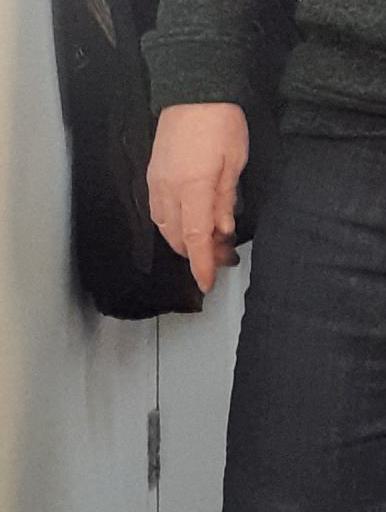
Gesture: no_gesture